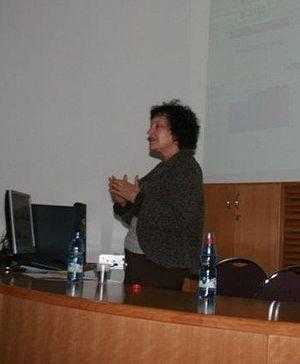
Karnit Flug est la neuvième gouverneur de la Banque d’Israël. Elle succède à Stanley Fischer, au terme de quatre mois de tergiversations à la tête du gouvernement israélien.